Edmond Harty

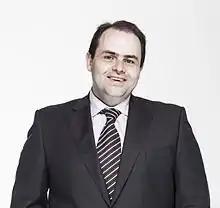

Edmond Harty is the CEO and technical director of Dairymaster, a milking equipment manufacturer. Its global headquarters are in Causeway, County Kerry, Ireland.